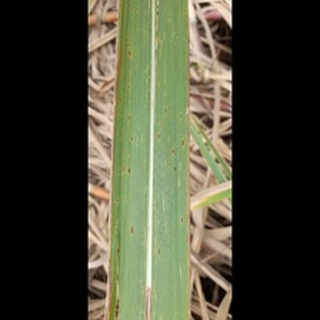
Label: sugarcane_rust